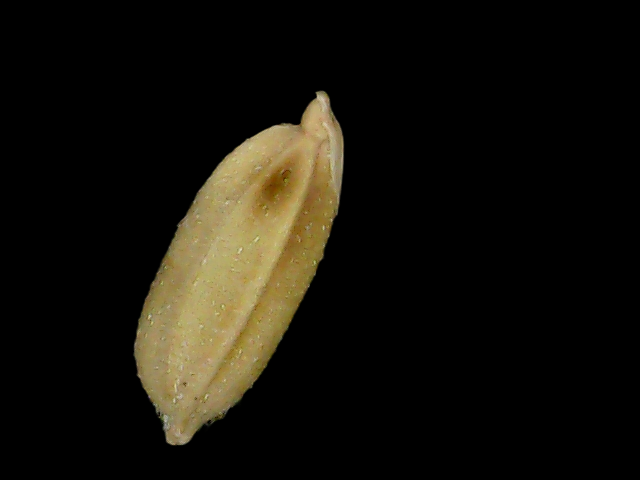
Rice variety: Bd52